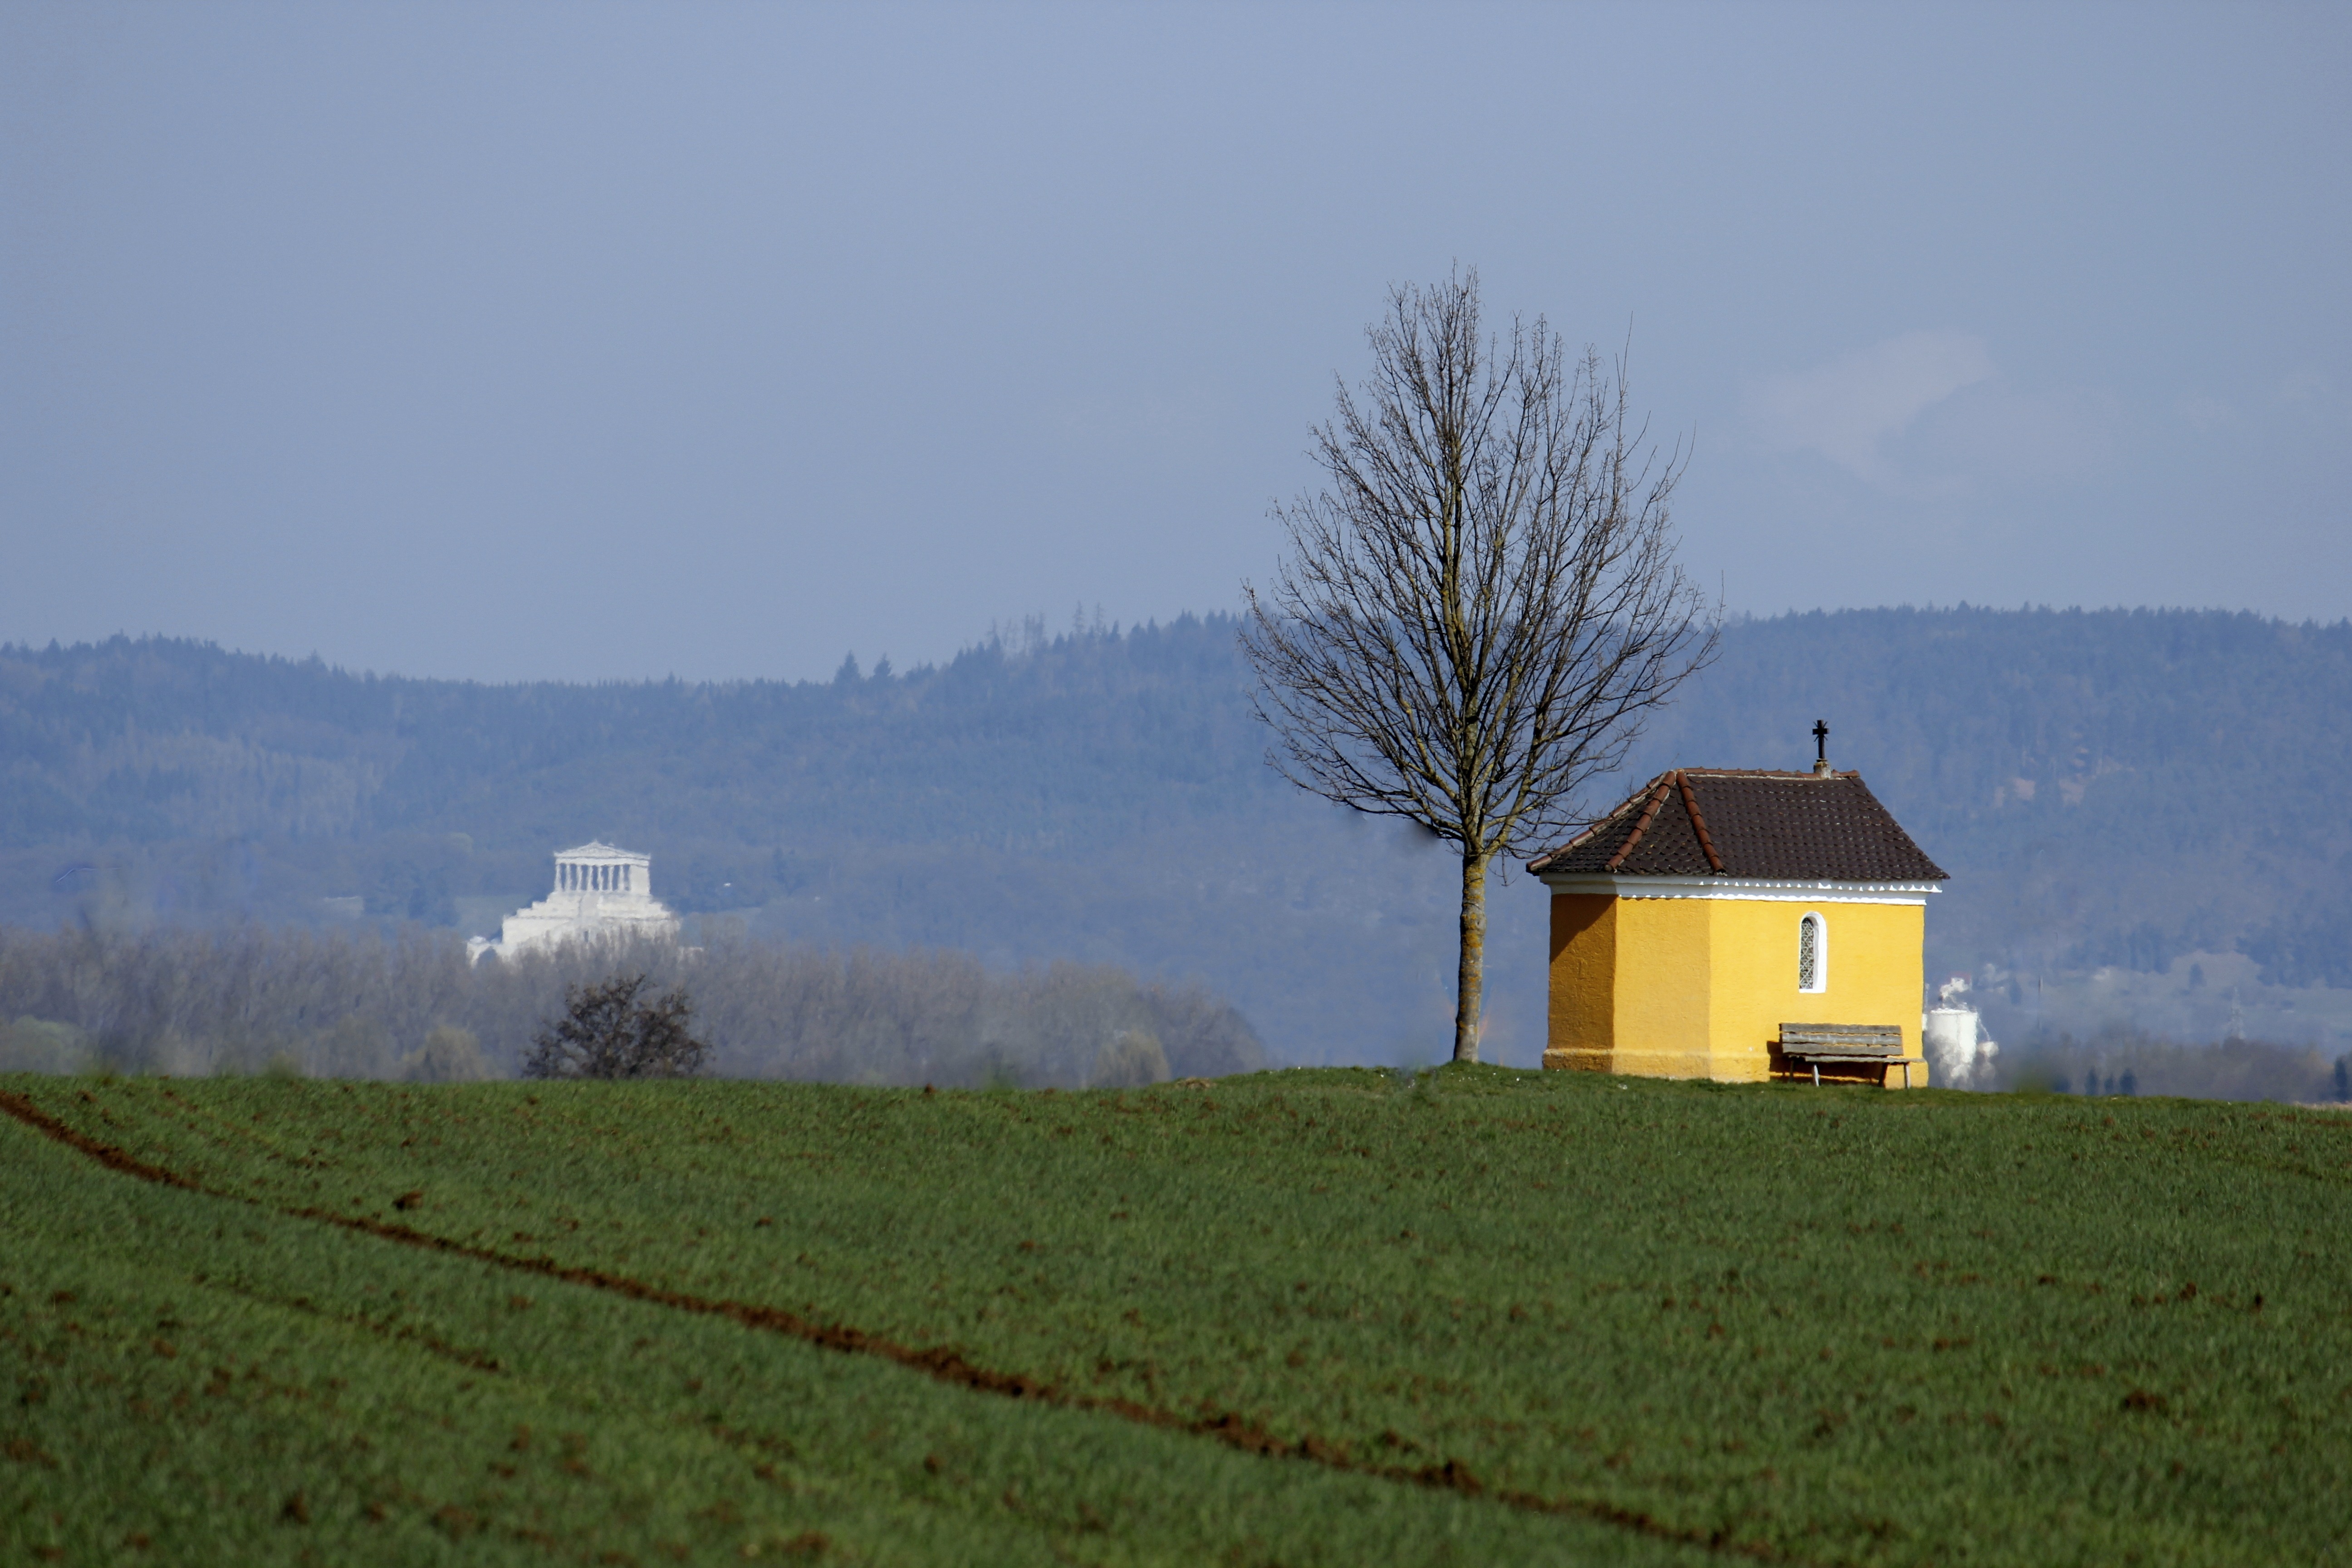
landscape, tree, mountain, field, farm, meadow, prairie, hill, wind, building, mountain range, pasture, chapel, agriculture, plain, regensburg, rural area, walhalla, atmospheric phenomenon